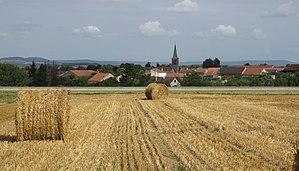
Louvigny Moselle
Louvigny [luviɲi] est une commune française située dans le département de la Moselle en région Grand Est.